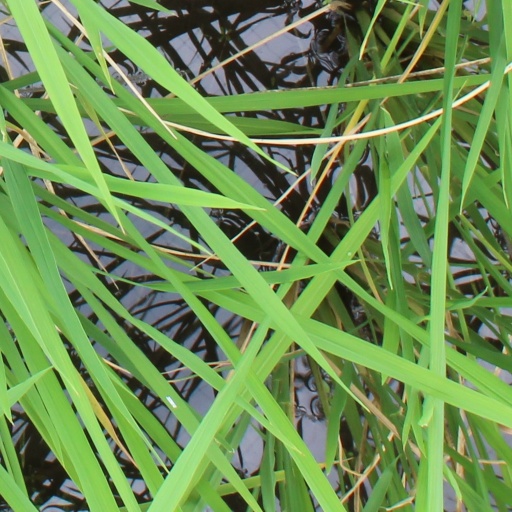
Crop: rice